Onimasa

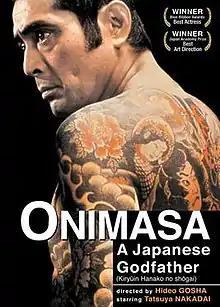

is a 1982 Japanese film directed by Hideo Gosha. Based on the novel of Tomiko Miyao. It was Japan's submission to the 55th Academy Awards for the Academy Award for Best Foreign Language Film, but was not accepted as a nominee.